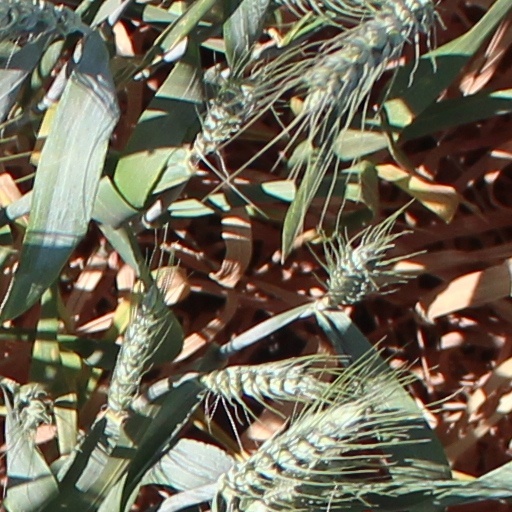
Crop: wheat